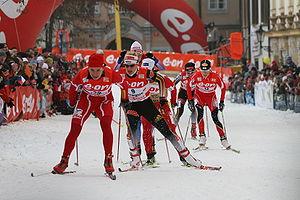
Justyna Maria Kowalczyk, née le 19 janvier 1983 à Limanowa, est une fondeuse polonaise qui a commencé sa carrière en 2000. Elle est l'une des meilleures fondeuses de l'histoire. Elle a remporté cinq médailles olympiques dont deux titres en 2010 et 2014, huit médailles aux Championnats du monde dont deux titres, tous deux obtenus lors de l'édition 2009 de Liberec, et quatre gros globes de cristal en 2009, 2010, 2011 et 2013. Elle compte soixante-quatre podiums dont trente et une victoires individuelles depuis 2006. Elle présente l'un des plus beaux palmarès du ski de fond où seul le Nordic Opening manque à son palmarès malgré deux podiums. Elle est élue sportive polonaise de l'année en 2009, 2010, 2011 et 2012.
La Coupe du monde de ski de fond est une compétition annuelle de ski de fond, organisé depuis 1981 par la FIS. À travers plusieurs épreuves durant la saison hivernale, les compétiteurs accumulent les points, en fonction de leurs performances, qui déterminent leur classement général.